Battle of La Gudiña

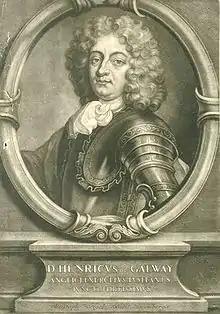
Henri de Massue, Earl of Galway, Marquis de Ruvigny, by Christoph Weige

The allied army which had thrown nine bridges across the river Caya, were ready to do battle. In the center were deployed troops of the Marquis of Fronteira, but his troops were unable to see the Spanish infantry, unlike the cavalry. On the left flank, the first line was commanded by the Count of San Juan, and the second line was positioned under the command of the Earl of Galway, with three British regiments. The allies stretched this wing to take advantage of their numerical superiority, and thus outflank the opposing Spanish wing.